Armor Modeling and Preservation Society

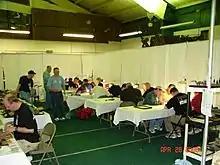
The "Judging Pit" in which model entries are evaluated; this example is at the AMPS 2006 International Convention

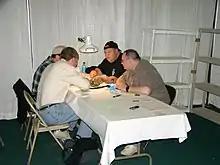
Judges evaluating a model entry at the AMPS 2006 International Convention

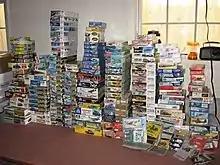
A few of the over 1,500 kits AMPS members have donated to Coalition troops in Iraq.

The major event hosted by AMPS is the annual International Convention, usually held within the April - May timeframe. This three-day show brings together hundreds of members to view models, participate in a model contest, buy hobby products, view actual military vehicles, and attend seminars. Non-members are welcome and encouraged to attend the conventions, but are restricted from entering models into the contest until they gain membership. Recent international conventions have included over 600 scale models on display. Seminar speakers usually include tank crew veterans, well-known modelers and researchers, and industry representatives from firms such as Tamiya and AFV Club.